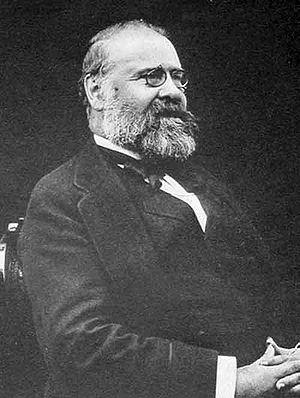
Floirac est une commune du Sud-Ouest de la France, située dans le département de la Gironde, en région Nouvelle-Aquitaine.
Georges Antoine Pons Rayet est un astronome français.